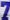
Number: 7